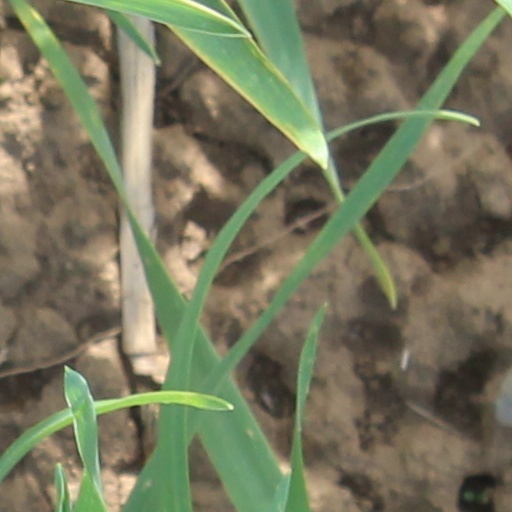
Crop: wheat